Edward Gustavus Campbell Barton

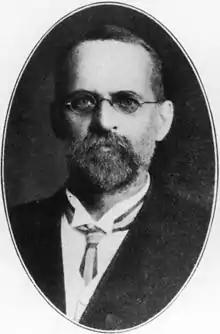

Edward Gustavus Campbell Barton (11 December 1857 – 14 June 1942) was an electrical engineer and a member of the Queensland Legislative Assembly.